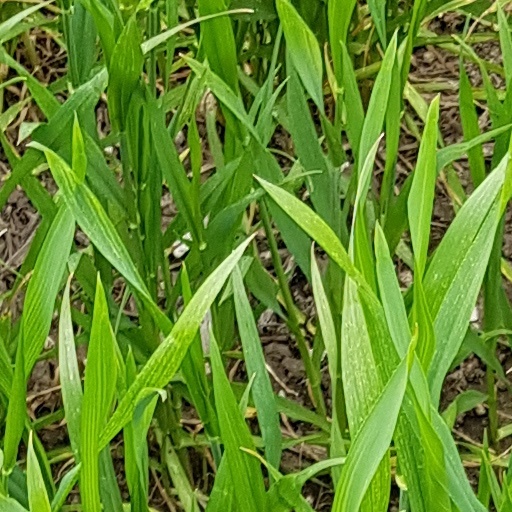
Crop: wheat